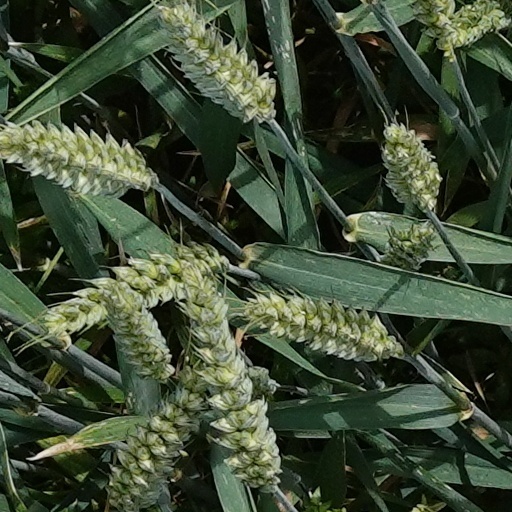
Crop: wheat